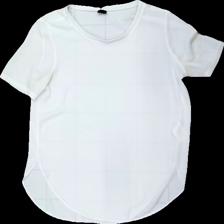
View: front
Type: T-shirt
Category: Ladies
Brand: Gina Tricot
Colors: White
Material: 100% polyester
Pattern: Transparent
Cut: C-collar
Size: M
Season: All
Stains: Major
Damage: nopprigt
Damage location: top center
Damage 2: gula fläckar
Damage 2 location: middle right
Damage 3: gula fläckar
Damage 3 location: middle left
Price range: <50
Recommended usage: Export
Description: t-shirt